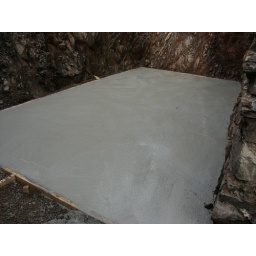
This is half kitchen floor (other half is inside still) and then at the near side of the picture is a breakfast table.